Murtas Kazhgaleyev

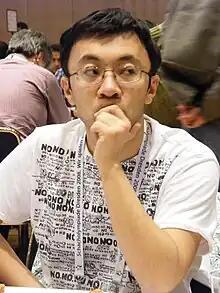
Kazhgaleyev at the Dresden Olympiad, 2008

Murtas Kazhgaleyev (born 17 November 1973) is a Kazakhstani chess player who received the FIDE title of Grandmaster (GM) in 1998.